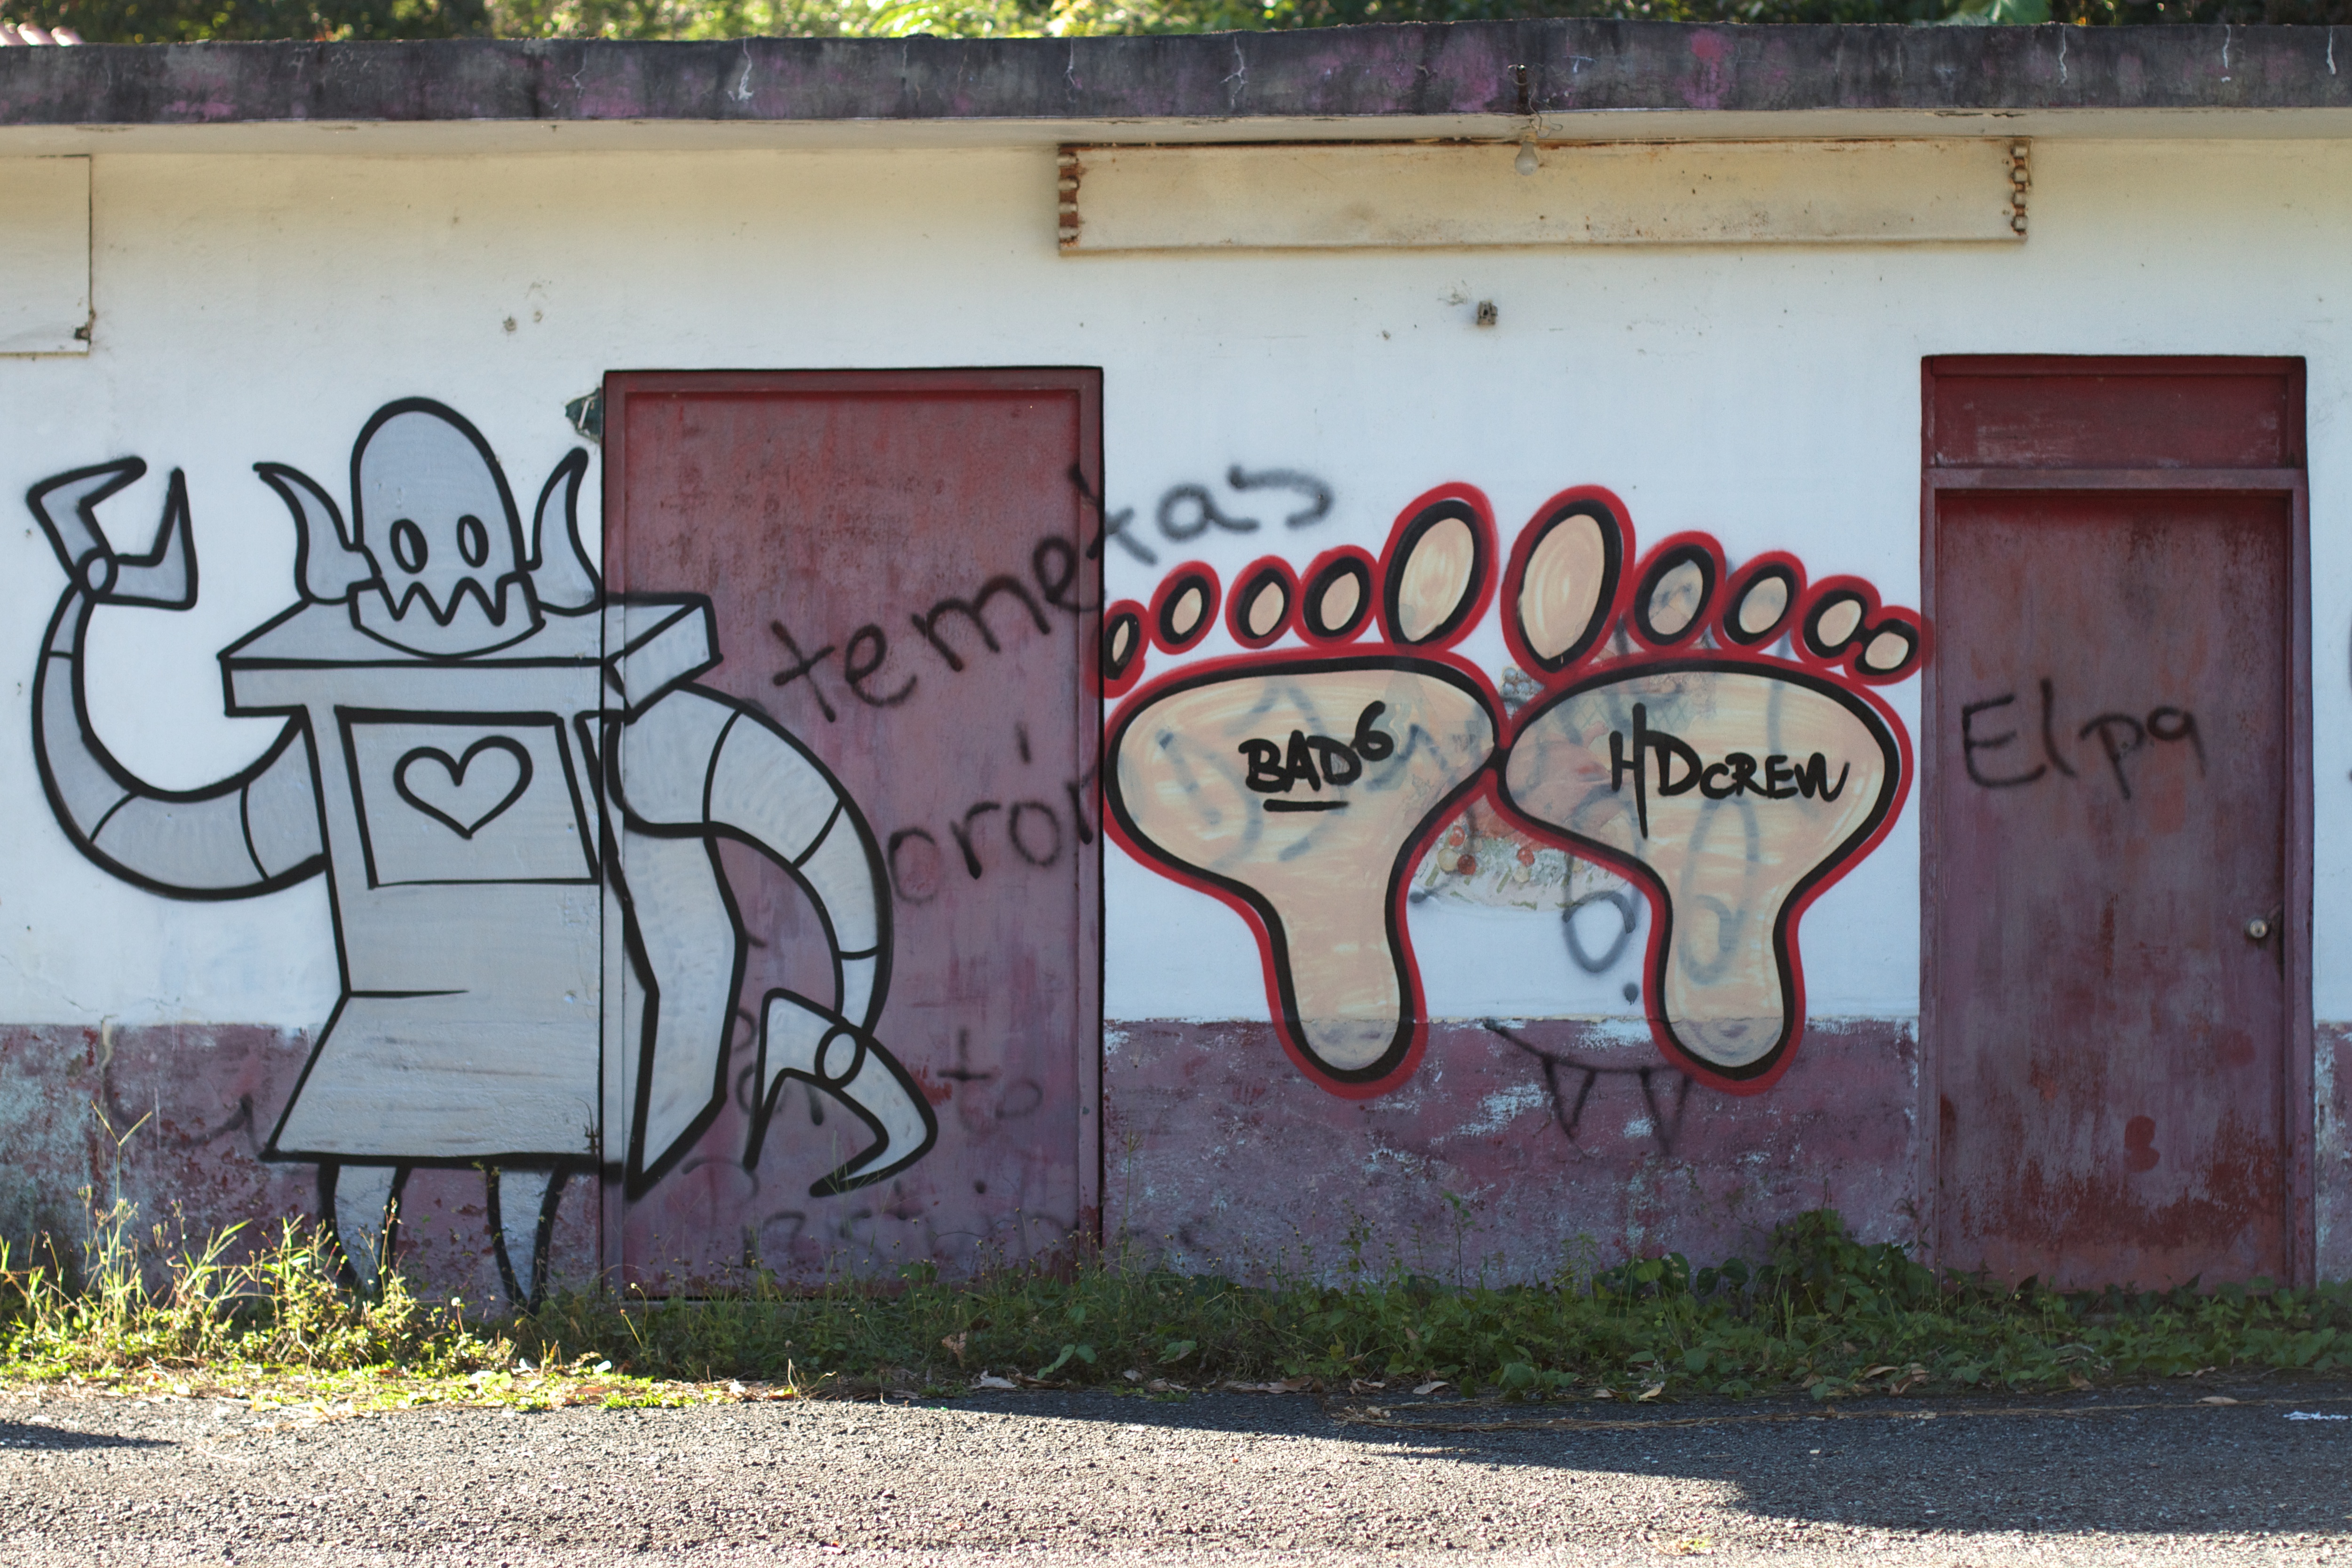
street, wall, graffiti, art, mural, neighbourhood, urban area